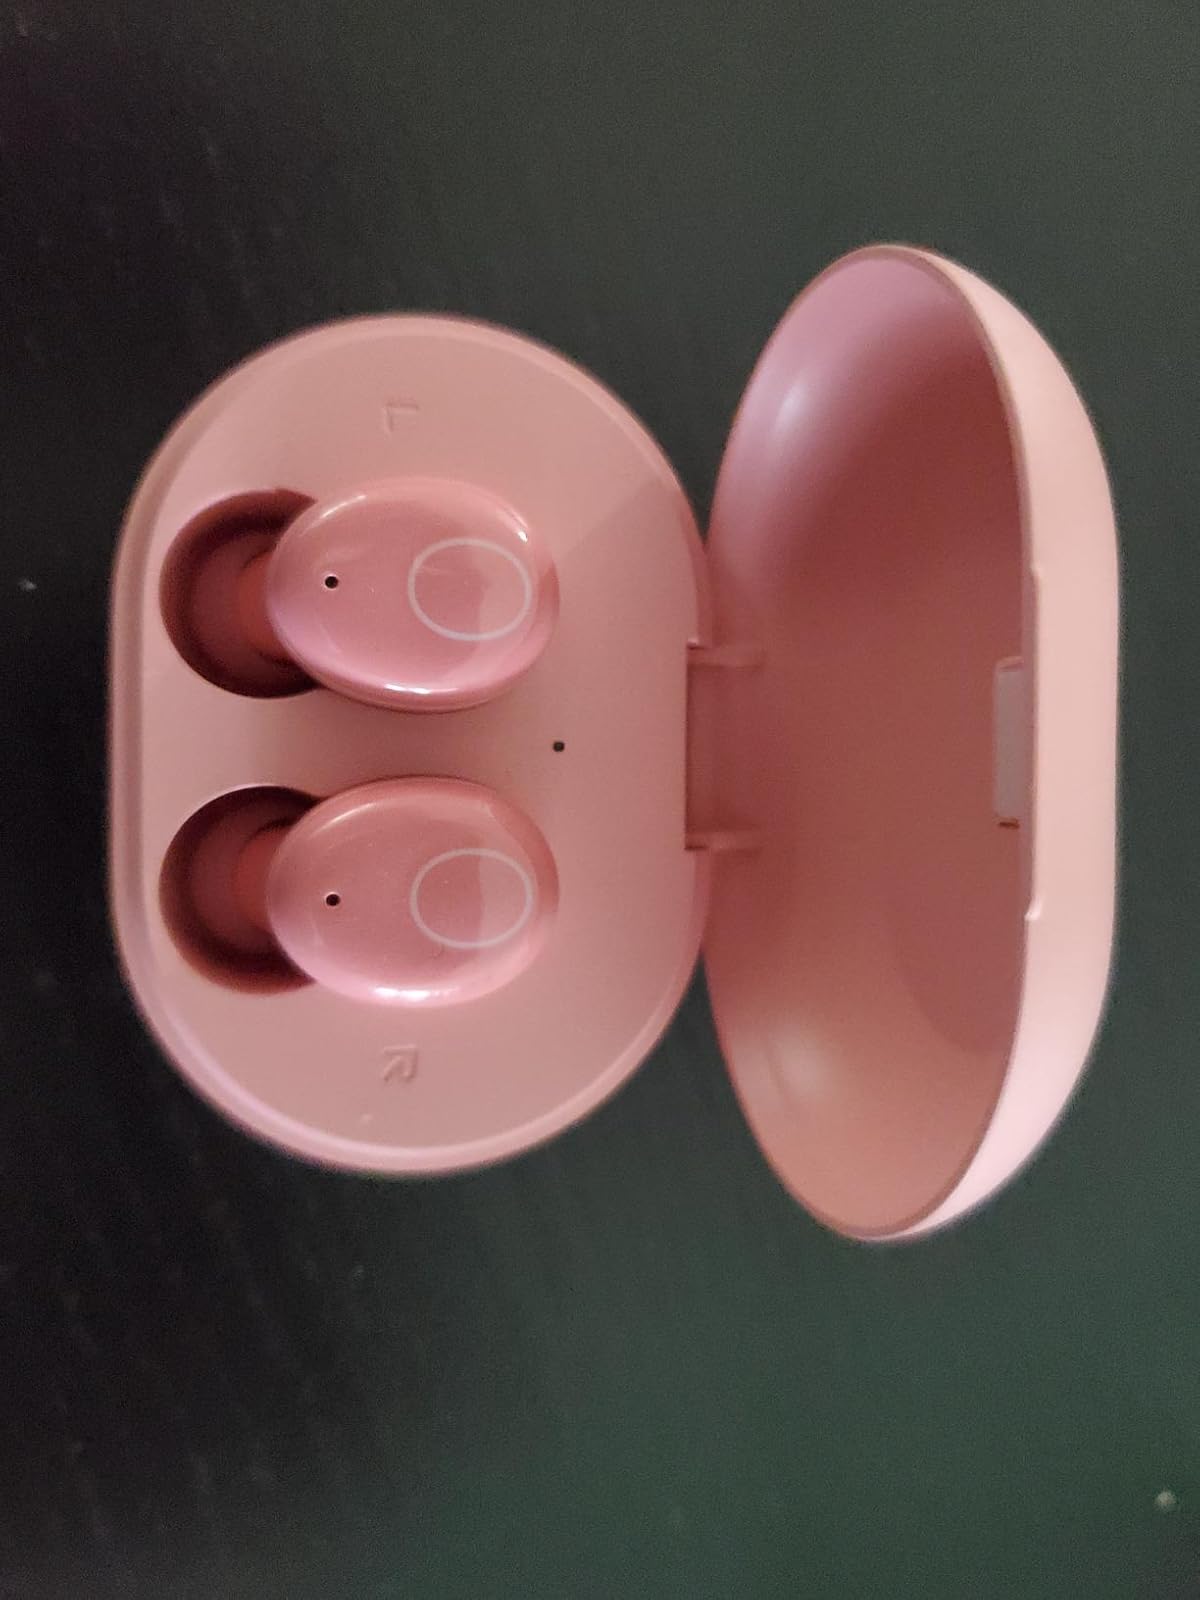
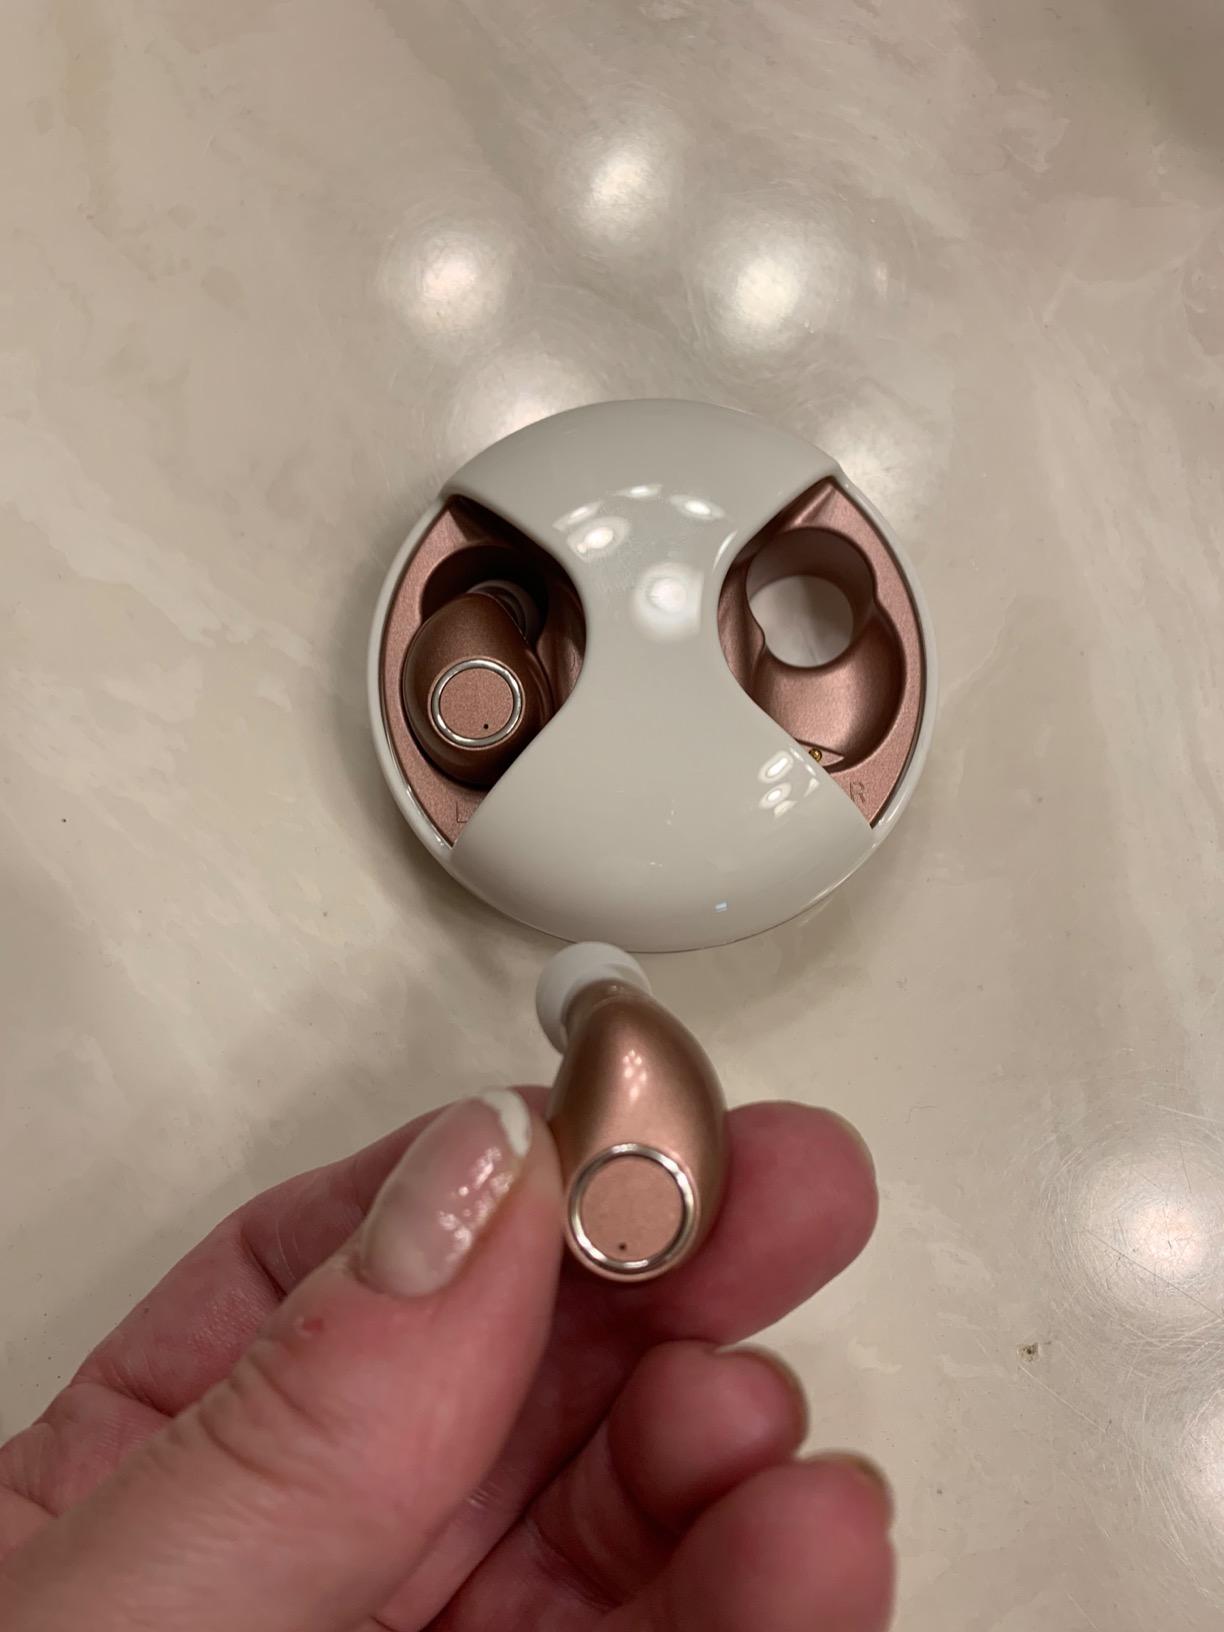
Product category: earbuds
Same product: no